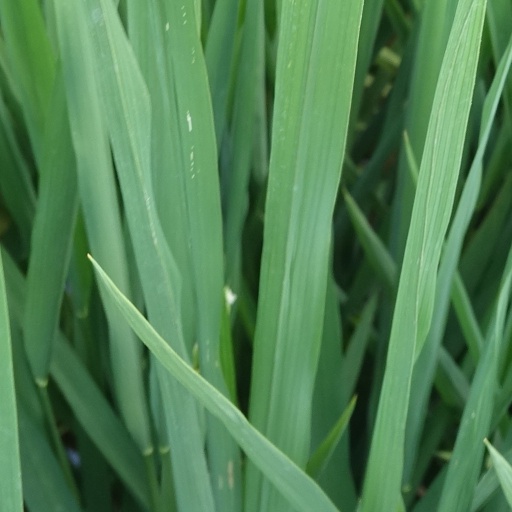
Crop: rice